Battle of Isaszeg (1849)

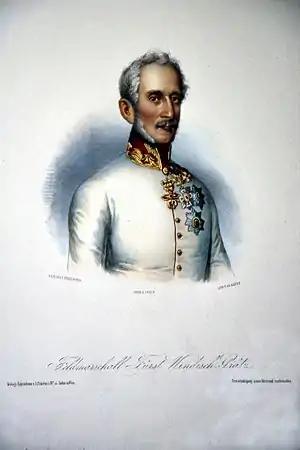
Alfred Fürst von Windisch-Graetz Litho

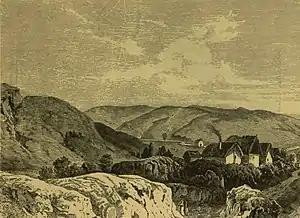
The place where the Battle of Isaszeg (6 April 1849) took place.

The battlefield of Isaszeg lies in the hilly area formed by the wooded extensions of the southern edge of the Cserhát mountains, crossed by the Rákos creek flowing through Gödöllő and Isaszeg, which turns abruptly at Pécel towards west.